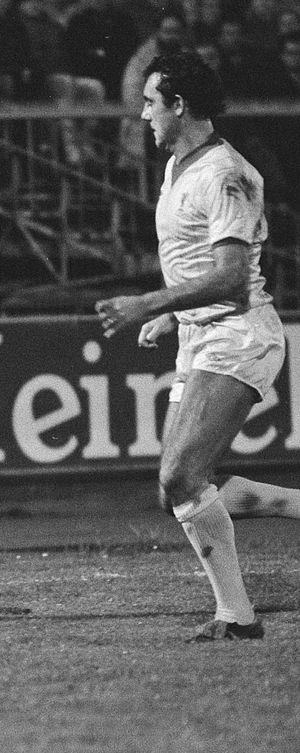
Raymond « Ray » Kennedy est un joueur de football né le 28 juillet 1951 à Seaton Delaval dans le comté de Northumberland. De nationalité anglaise, il est l'un des meilleurs joueurs des années 1970 notamment avec les clubs d'Arsenal et de Liverpool.